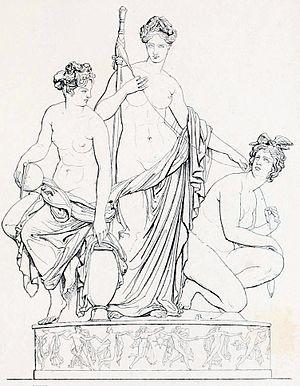
Les Parques. Lachesis est assise près d'une urne et tient une sphère. Clotho, debout au centre, tient la quenouille des destinées. Atropos s'apprête à couper le fil.